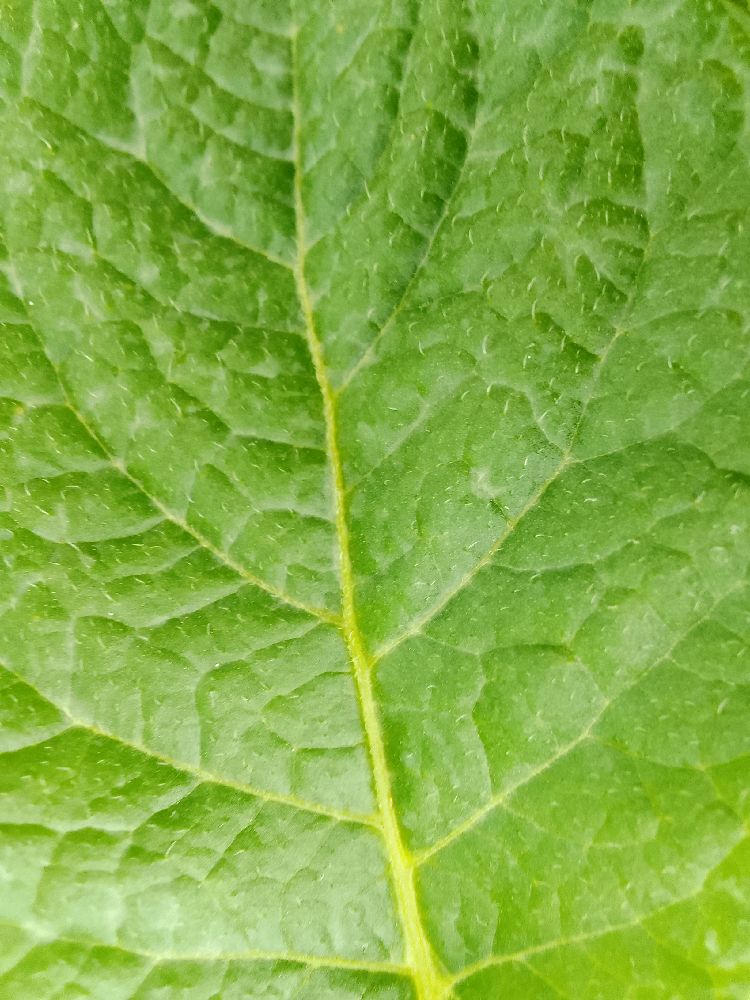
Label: Healthy